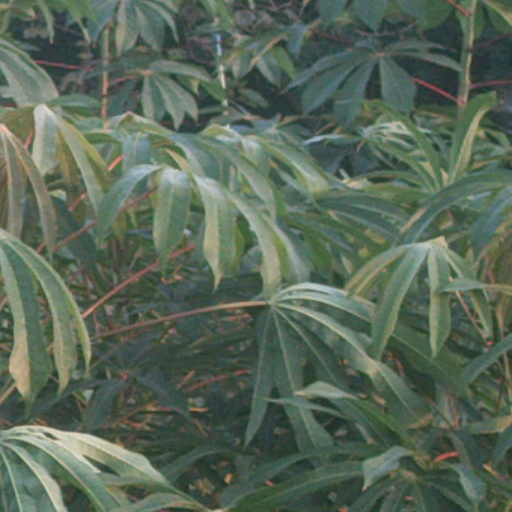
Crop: cassava